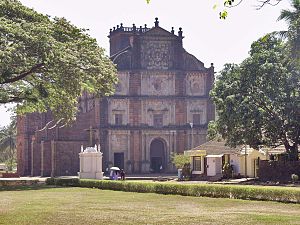
Koloni
Basilikaen Bom Jesus i den tidligere portugisiske koloni, Goa.
"Ordet koloni kommer af latin colonia = ""landbrug"". I nutidigt sprogbrug er en koloni det magtområde, en stat opretter uden for sit eget territorium.